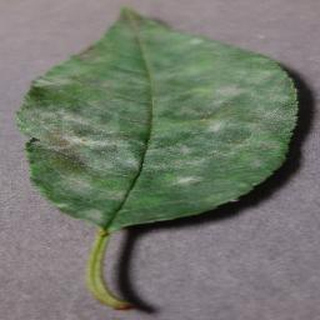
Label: cherry_powdery_mildew